John M. Perkins

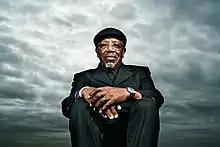

John M. Perkins (born June 16, 1930) is an American Christian minister, civil rights activist, and author. He is the founder and president emeritus of the John & Vera Mae Perkins Foundation with his wife, Vera Mae Perkins. He is co-founder of the Christian Community Development Association (CCDA).